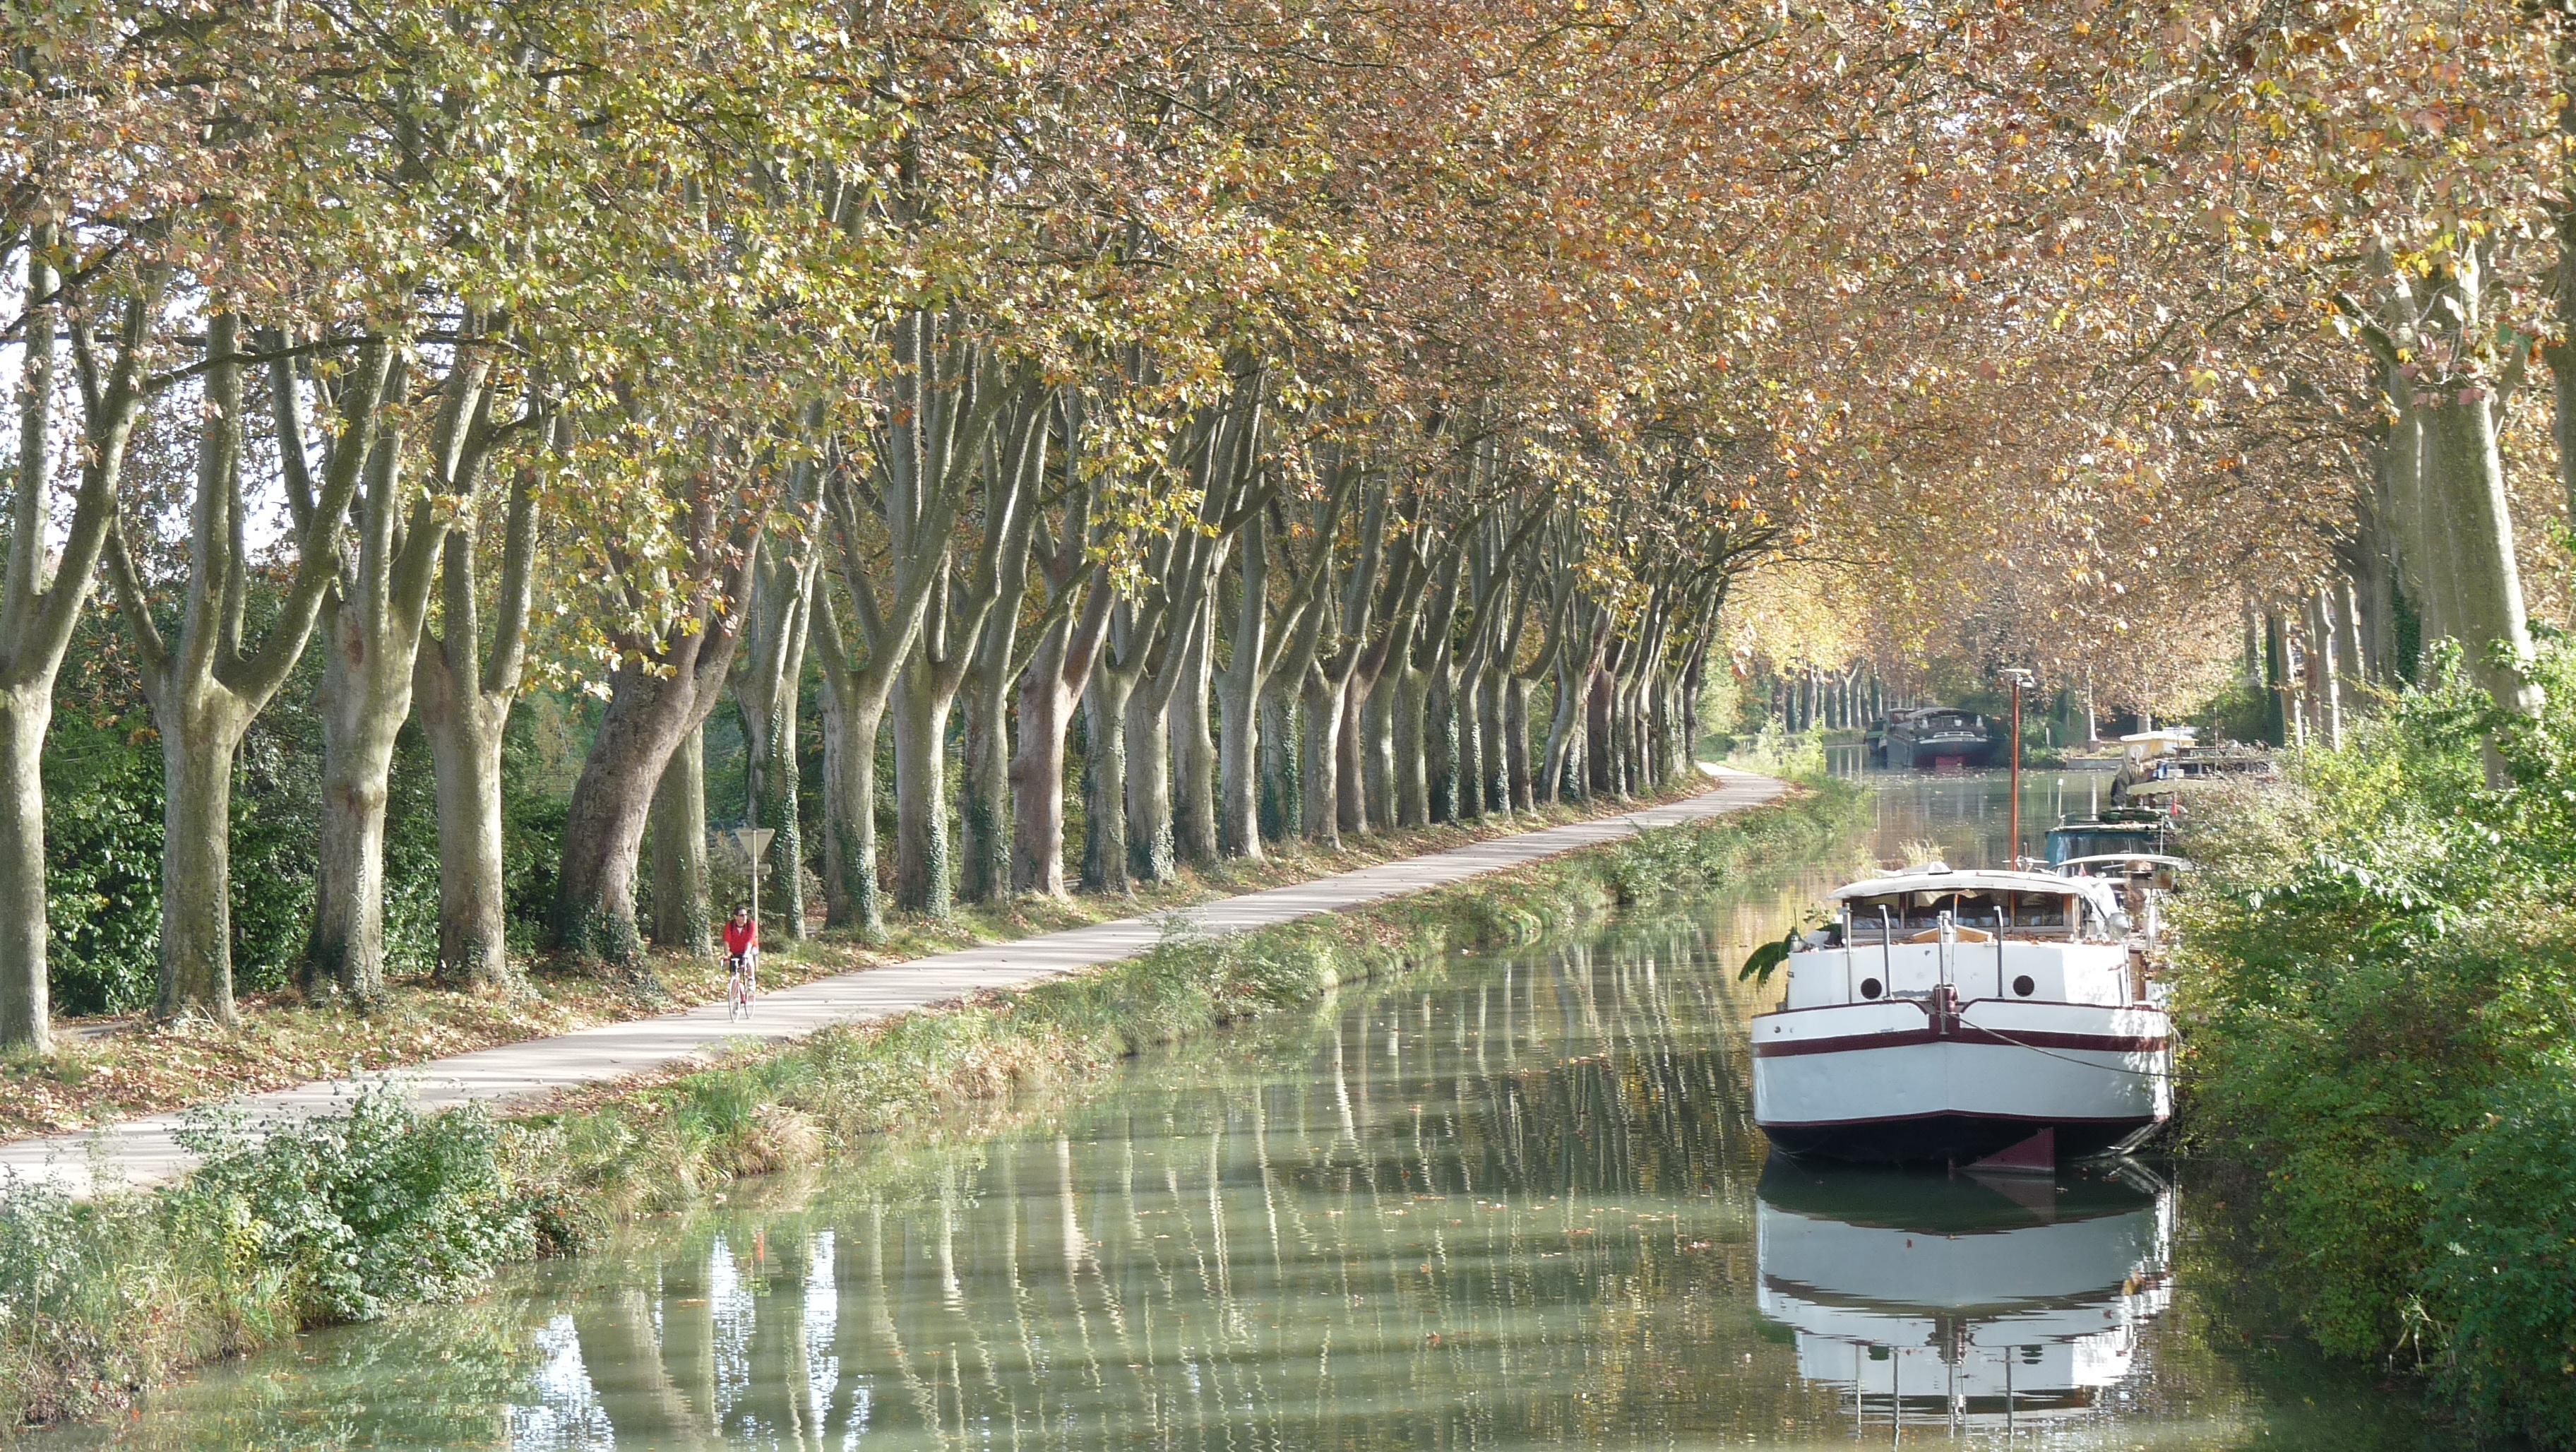
tree, forest, boat, flower, parking, river, canal, summer, waterway, trees, sunny, peniche, ecosystem, southwest, water's edge, canal du midi, leads